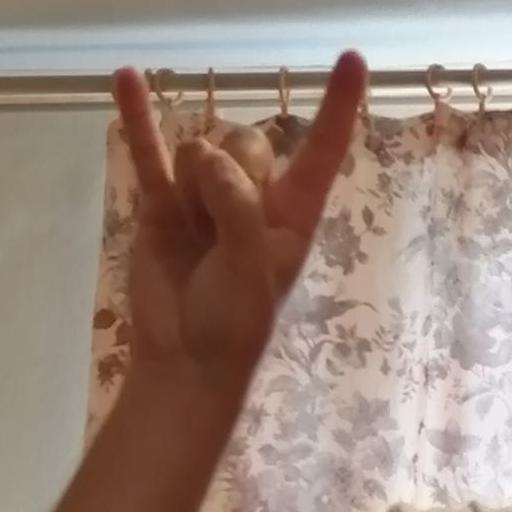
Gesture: rock